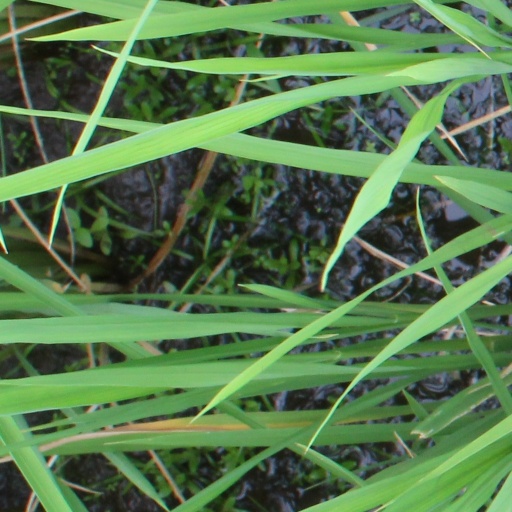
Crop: rice